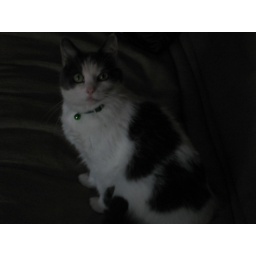
Mr. B sitting around on the couch